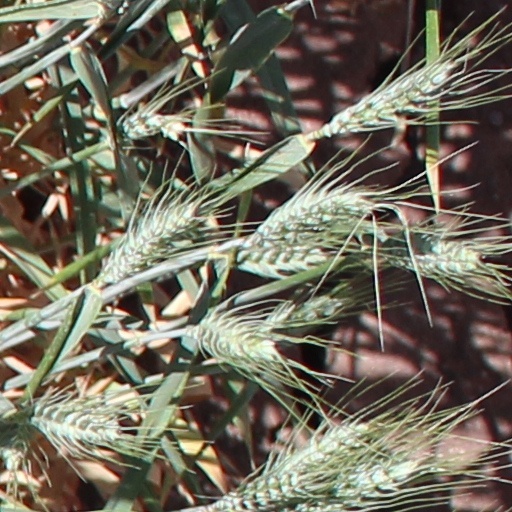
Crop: wheat